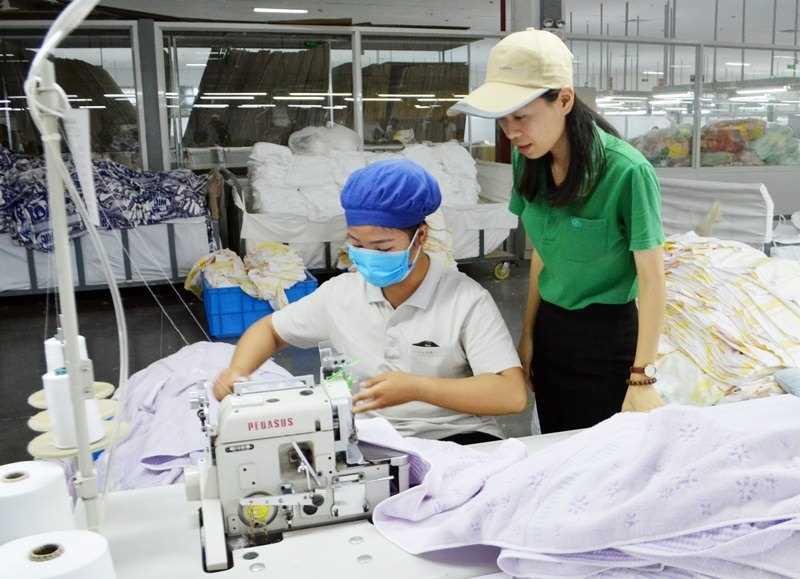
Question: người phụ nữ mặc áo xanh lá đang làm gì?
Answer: đang quan sát người phụ nữ đội nón xanh dương làm việc